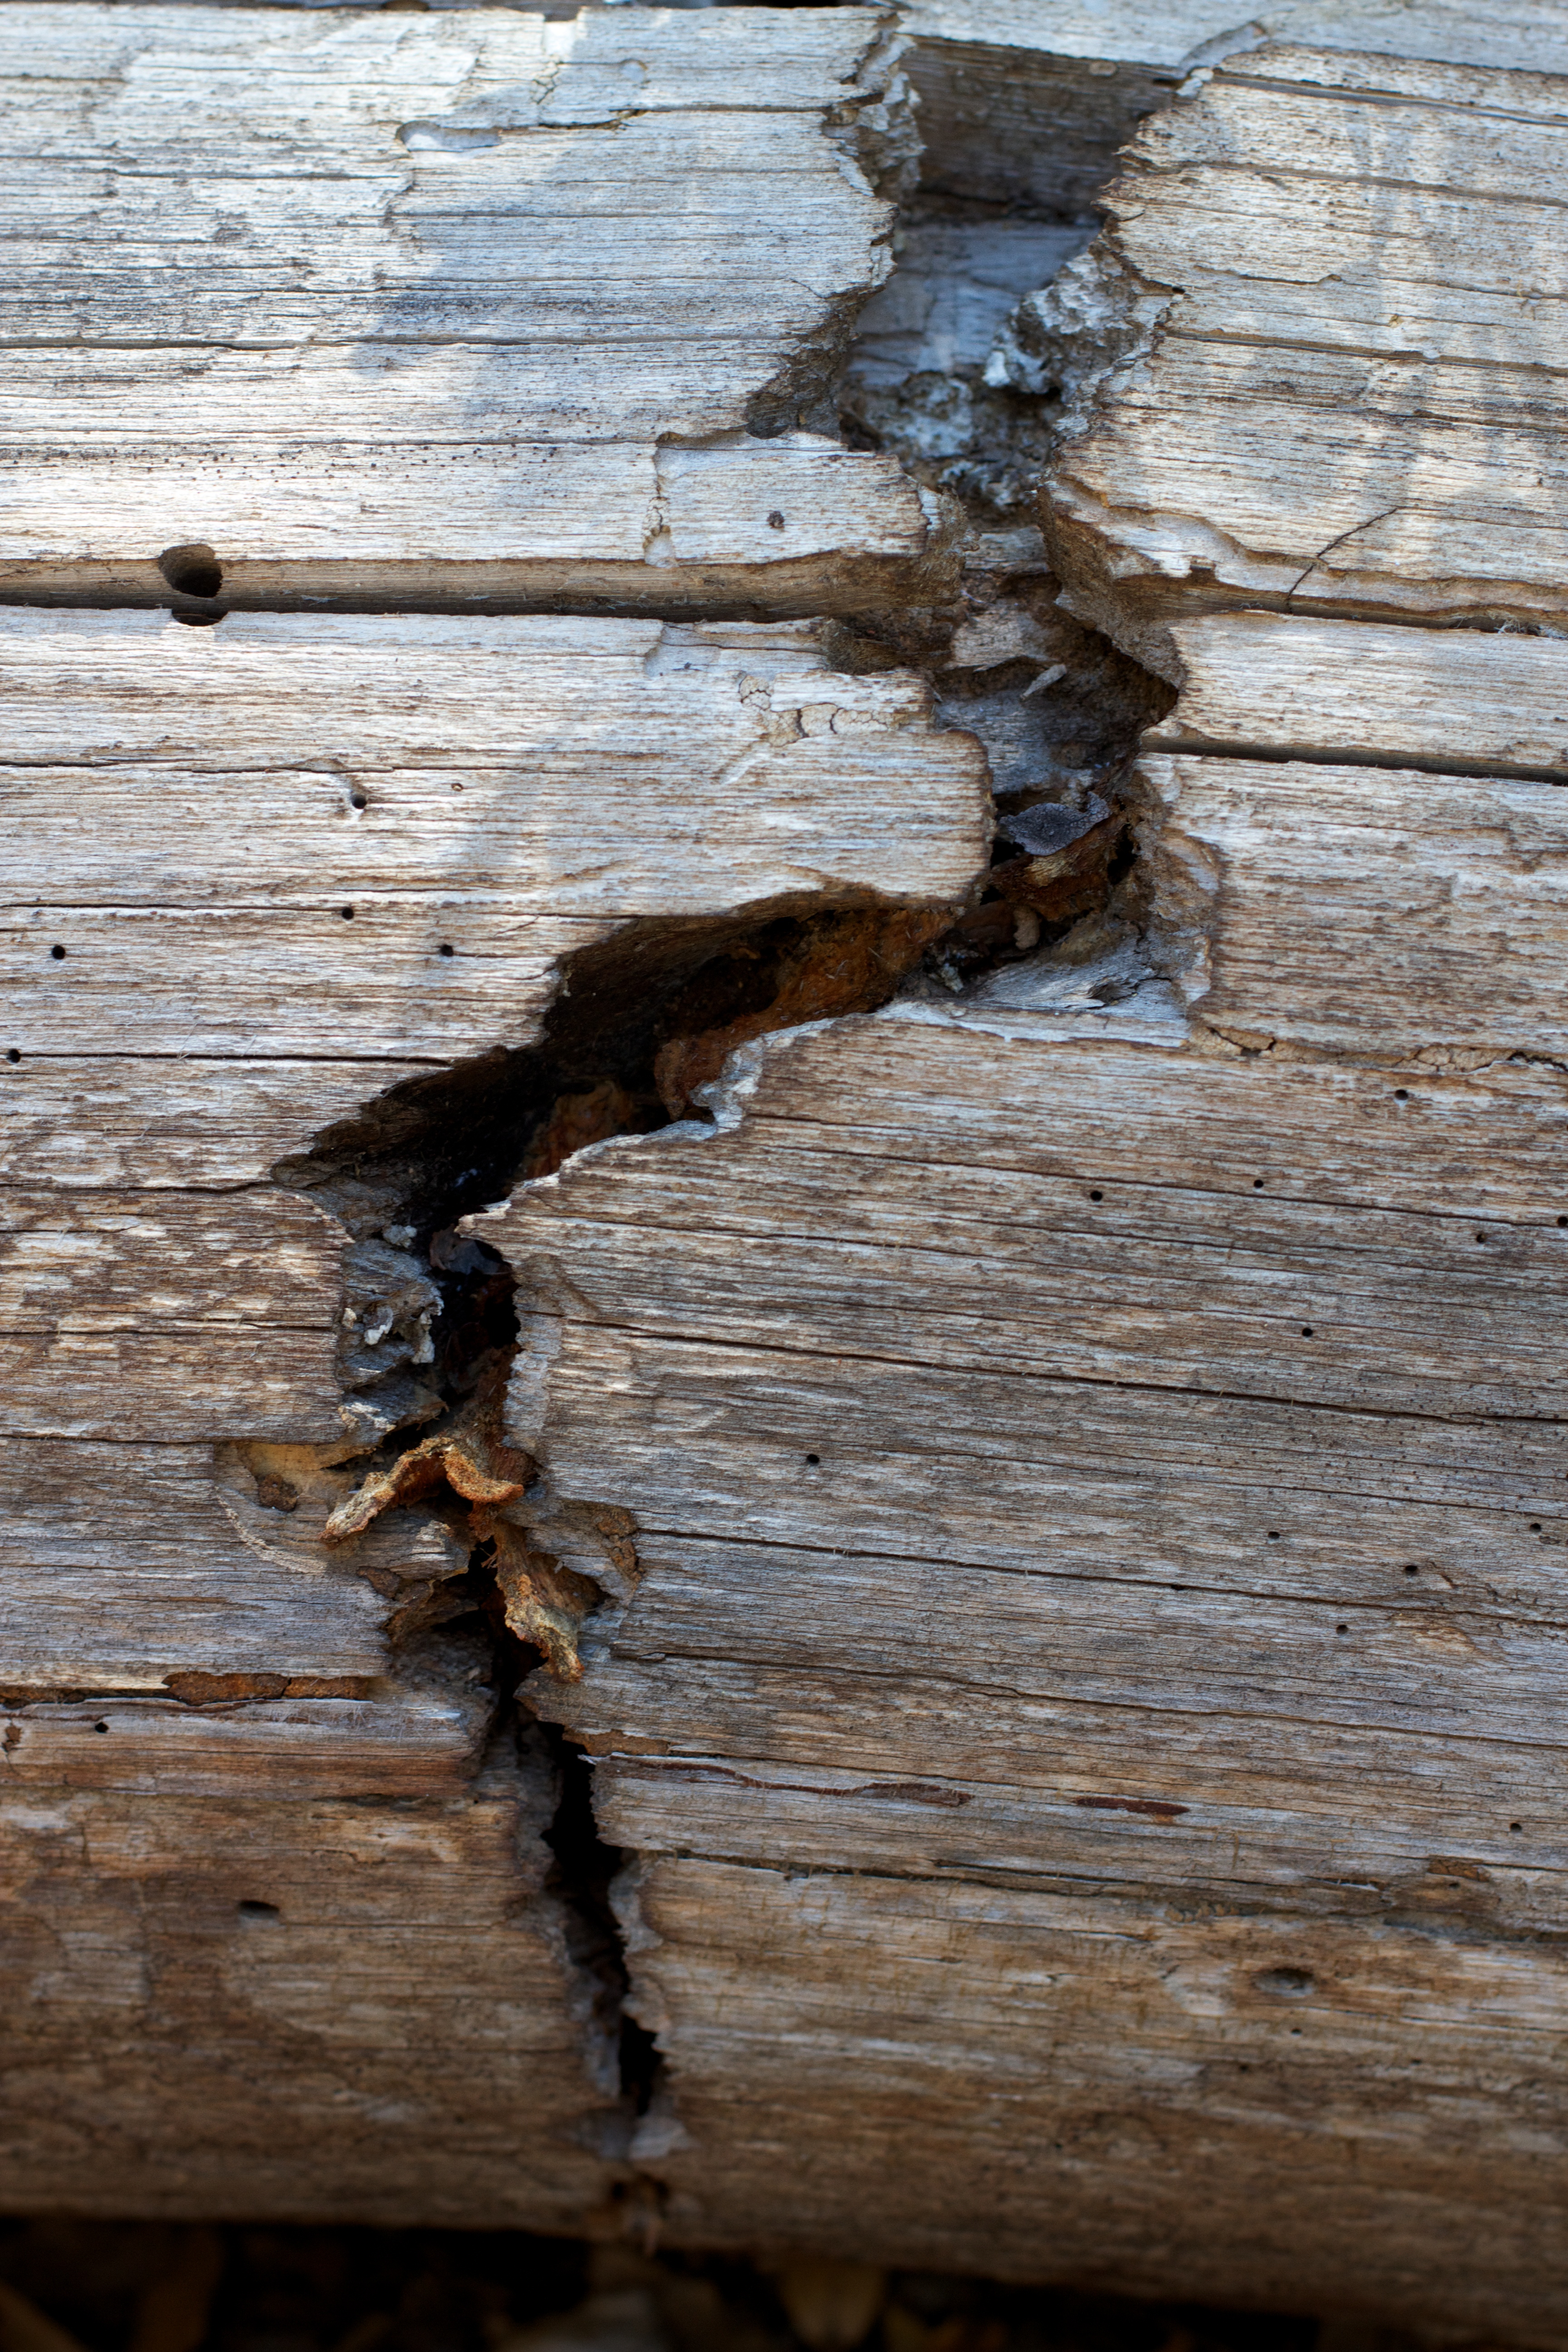
tree, rock, branch, wood, leaf, trunk, wall, material, woody plant